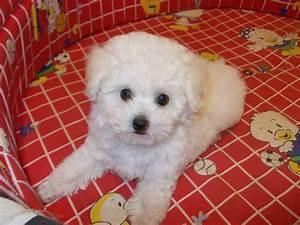
dog